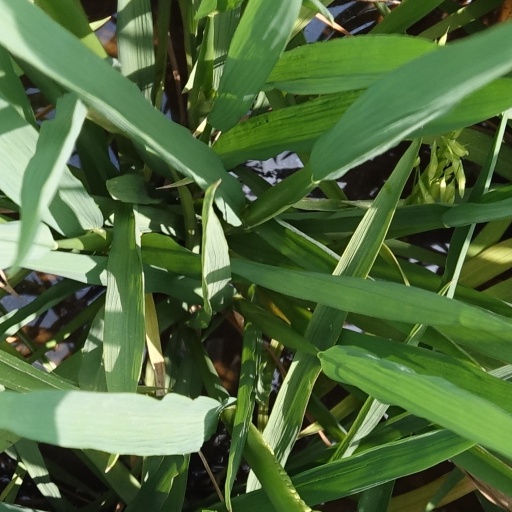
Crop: rice